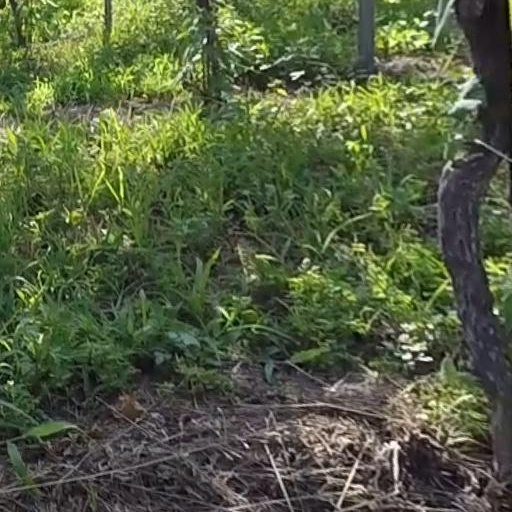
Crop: grape